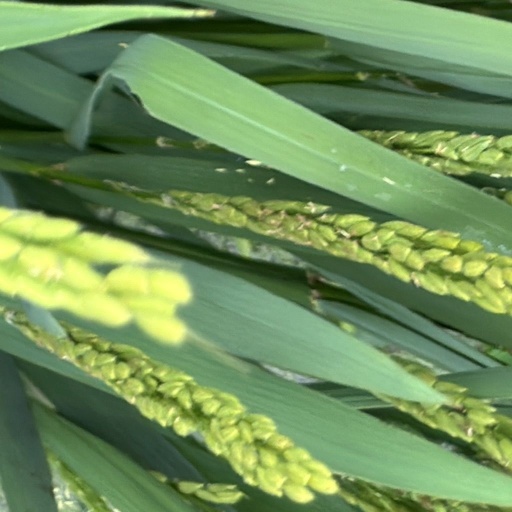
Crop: rice